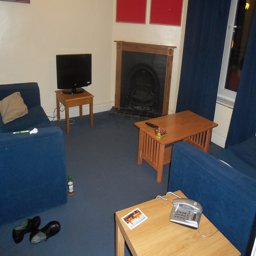
A living room with blue furniture and a fire place.
A living room has blue furniture and a fireplace.
A sparsely furnished living room with fireplace, television and couches is shown.
A living room has a fire place and a television with furniture.
Small living room area with blue carpet, blue couches, and a small fireplace.